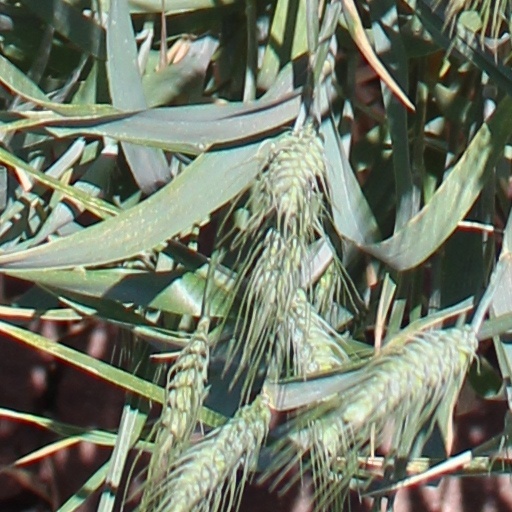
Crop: wheat